Inaruwa Municipality

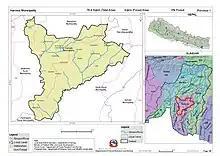

In 2015, after the implementation of federalism all over Nepal, VDCs like Babiya, Madhesa, Dumraha, Jalpapur, Chadwela were merged into this municipality. Geographically, Inaruwa is surrounded by Gadhi Rural Municipality in the east, Bhokraha Rural Municipality in the west, Itahari Sub-metropolitan city and Ramdhuni Municipality in the north and Harinagar Rural Municipality in the south. The municipality is politically divided into 10 wards.